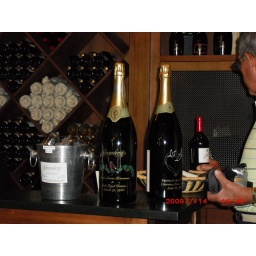
Notice the regular sized bottle to the right with the red seal. Now look at the two LARGER bottles in front.